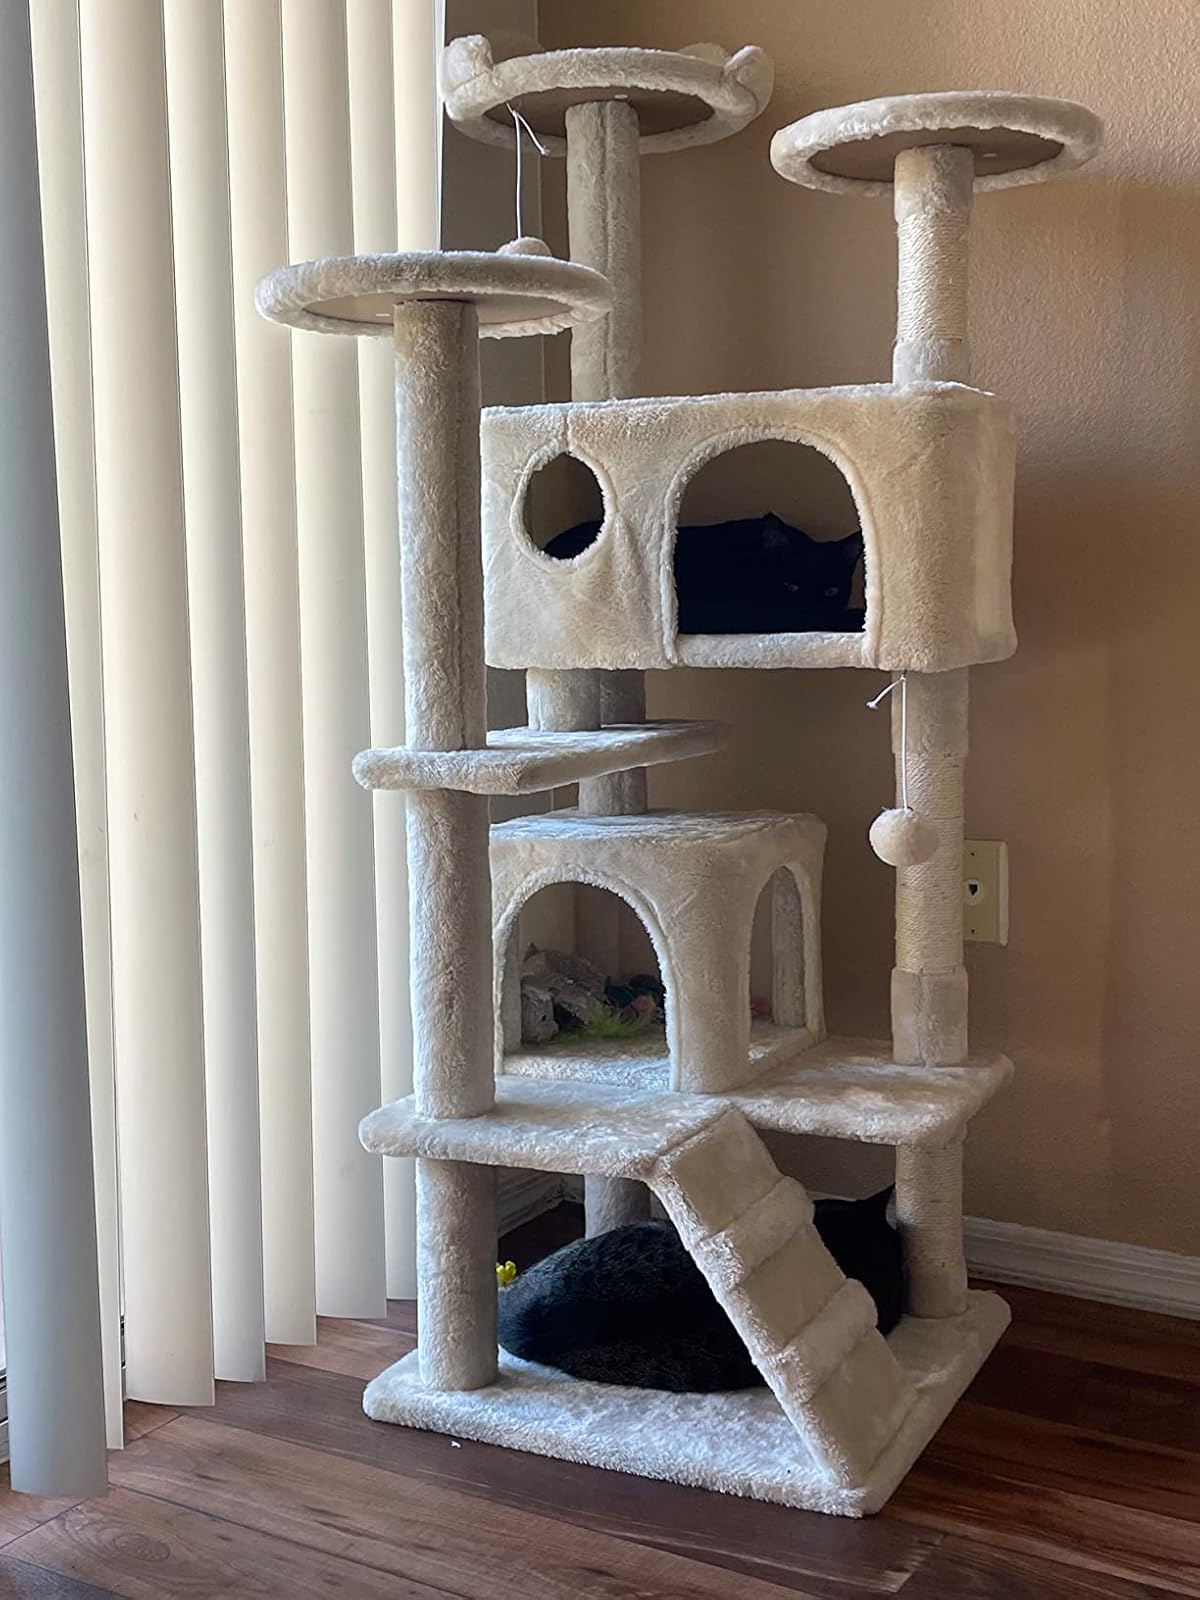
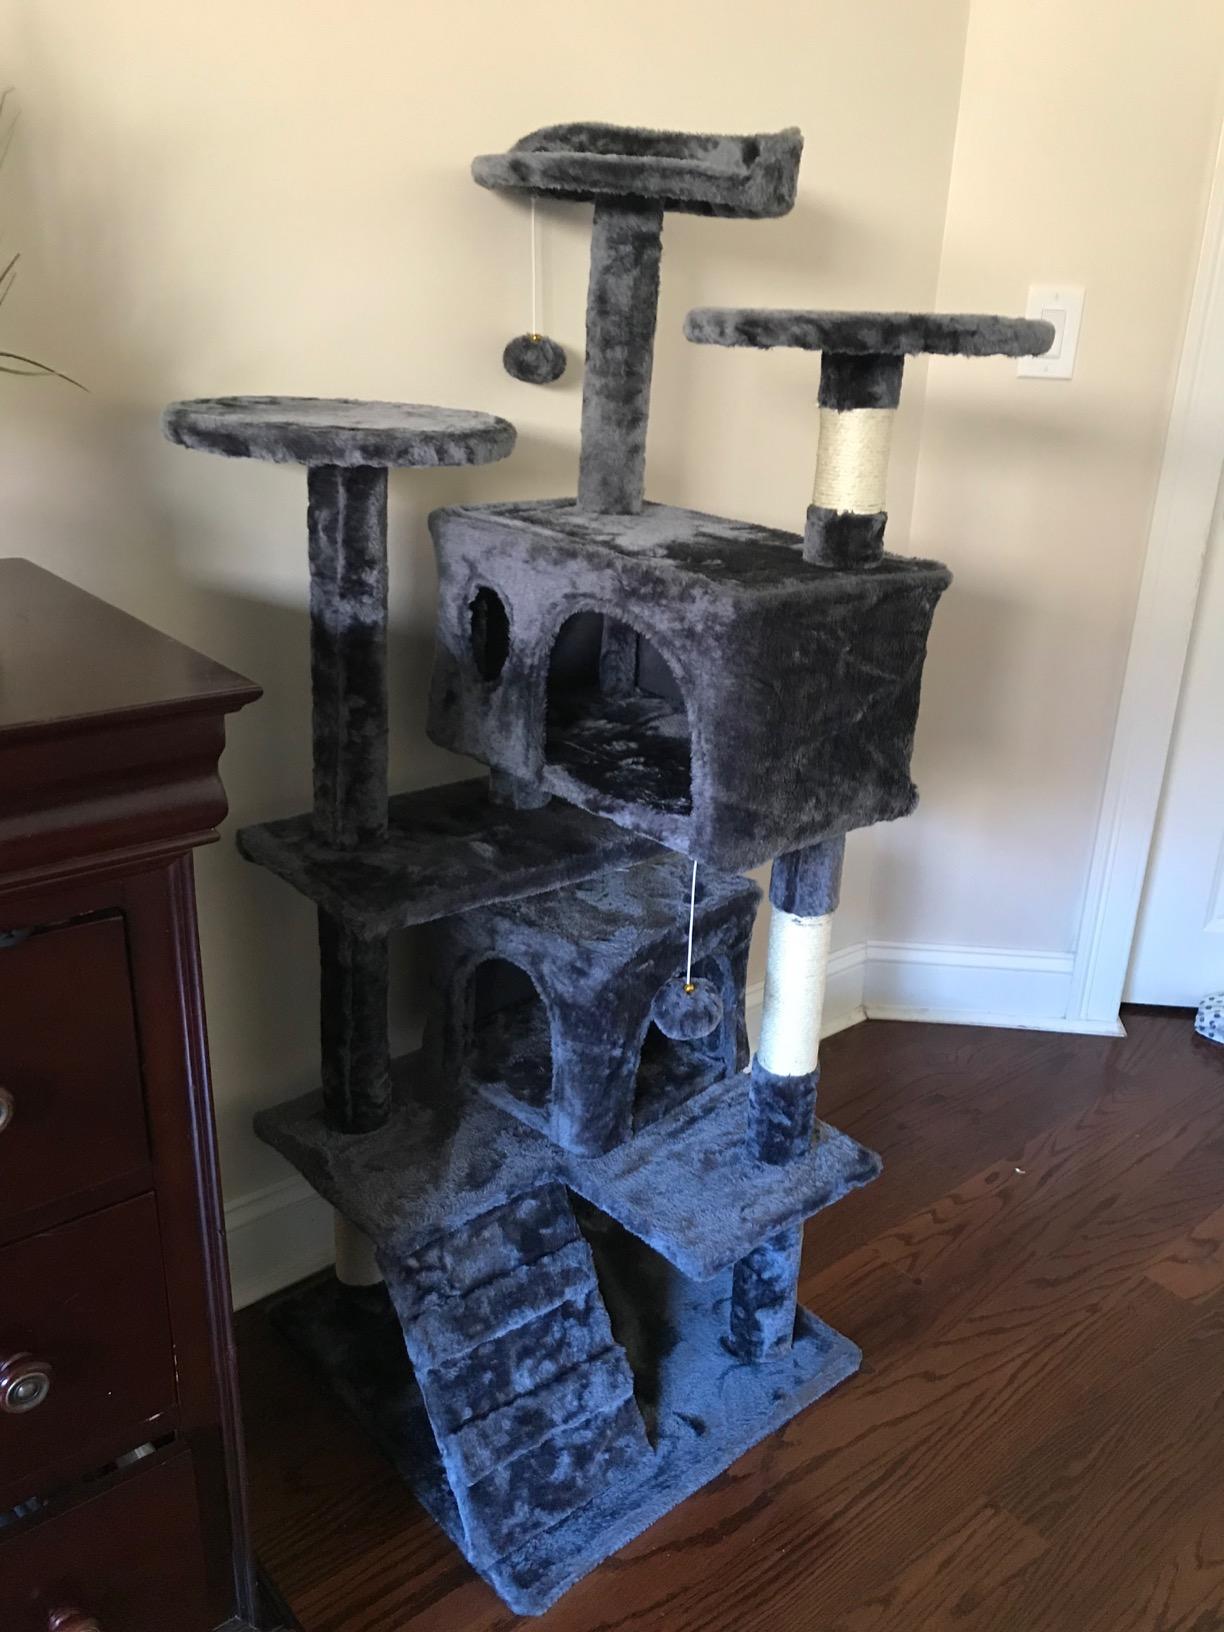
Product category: items_cat tree
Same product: no